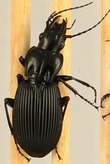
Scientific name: Pterostichus lachrymosus
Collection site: Mountain Lake Biological Station NEON (MLBS), plot MLBS_009